Gustav Karsten

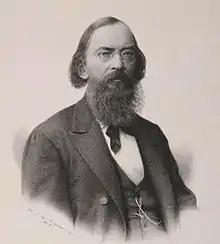

Karsten was born in Berlin. He studied mathematics and sciences at the universities of Bonn and Berlin, receiving his doctorate in 1843 with the thesis "Imponderabilium praesertim electricitatis theoria dynamica". At Berlin his teachers were Jakob Steiner, Peter Gustav Lejeune Dirichlet and Heinrich Wilhelm Dove. In 1845 he obtained his habilitation, and from 1847 to 1894 he was a professor of physics and mineralogy at the University of Kiel. At the university he held lectures on experimental and theoretical physics, mineralogy, physical geography and meteorology. He was the doctoral advisor of the influential German-American anthropologist Franz Boas. On four separate occasions he served as university rector (1859–61, 1863–65, 1867/68 and 1890/91). He died in Kiel, aged 79.